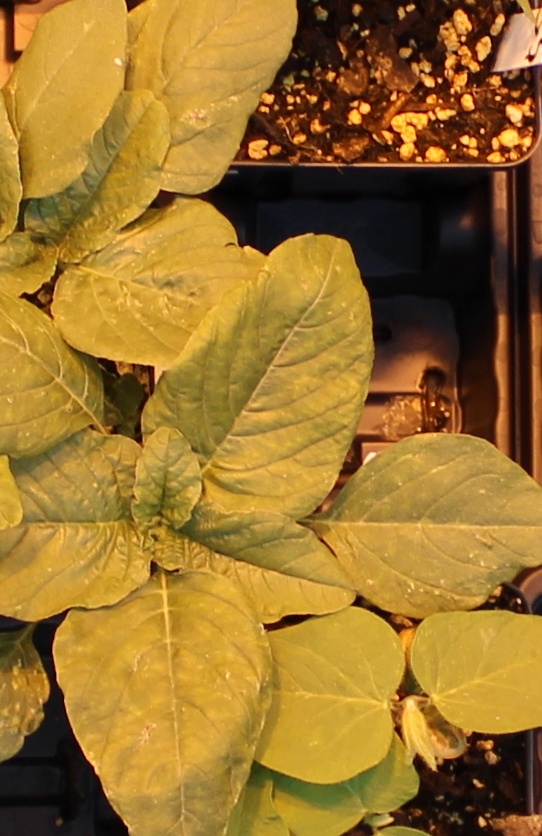
Label: Redroot Pigweed